Abyssal plain

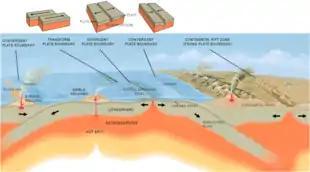
Oceanic crust is formed at a mid-ocean ridge, while the lithosphere is subducted back into the asthenosphere at oceanic trenches

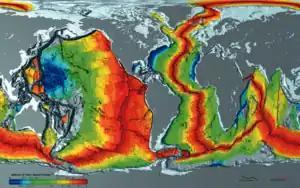
Age of oceanic crust (red is youngest, and blue is oldest)

Oceanic crust, which forms the bedrock of abyssal plains, is continuously being created at mid-ocean ridges (a type of divergent boundary) by a process known as decompression melting. Plume-related decompression melting of solid mantle is responsible for creating ocean islands like the Hawaiian islands, as well as the ocean crust at mid-ocean ridges. This phenomenon is also the most common explanation for flood basalts and oceanic plateaus (two types of large igneous provinces). Decompression melting occurs when the upper mantle is partially melted into magma as it moves upwards under mid-ocean ridges. This upwelling magma then cools and solidifies by conduction and convection of heat to form new oceanic crust. Accretion occurs as mantle is added to the growing edges of a tectonic plate, usually associated with seafloor spreading. The age of oceanic crust is therefore a function of distance from the mid-ocean ridge. The youngest oceanic crust is at the mid-ocean ridges, and it becomes progressively older, cooler and denser as it migrates outwards from the mid-ocean ridges as part of the process called mantle convection.